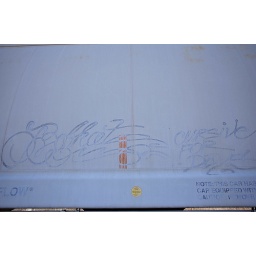
Not all train car artwork is bright and colorful. Shot in Dardanelle, AR.